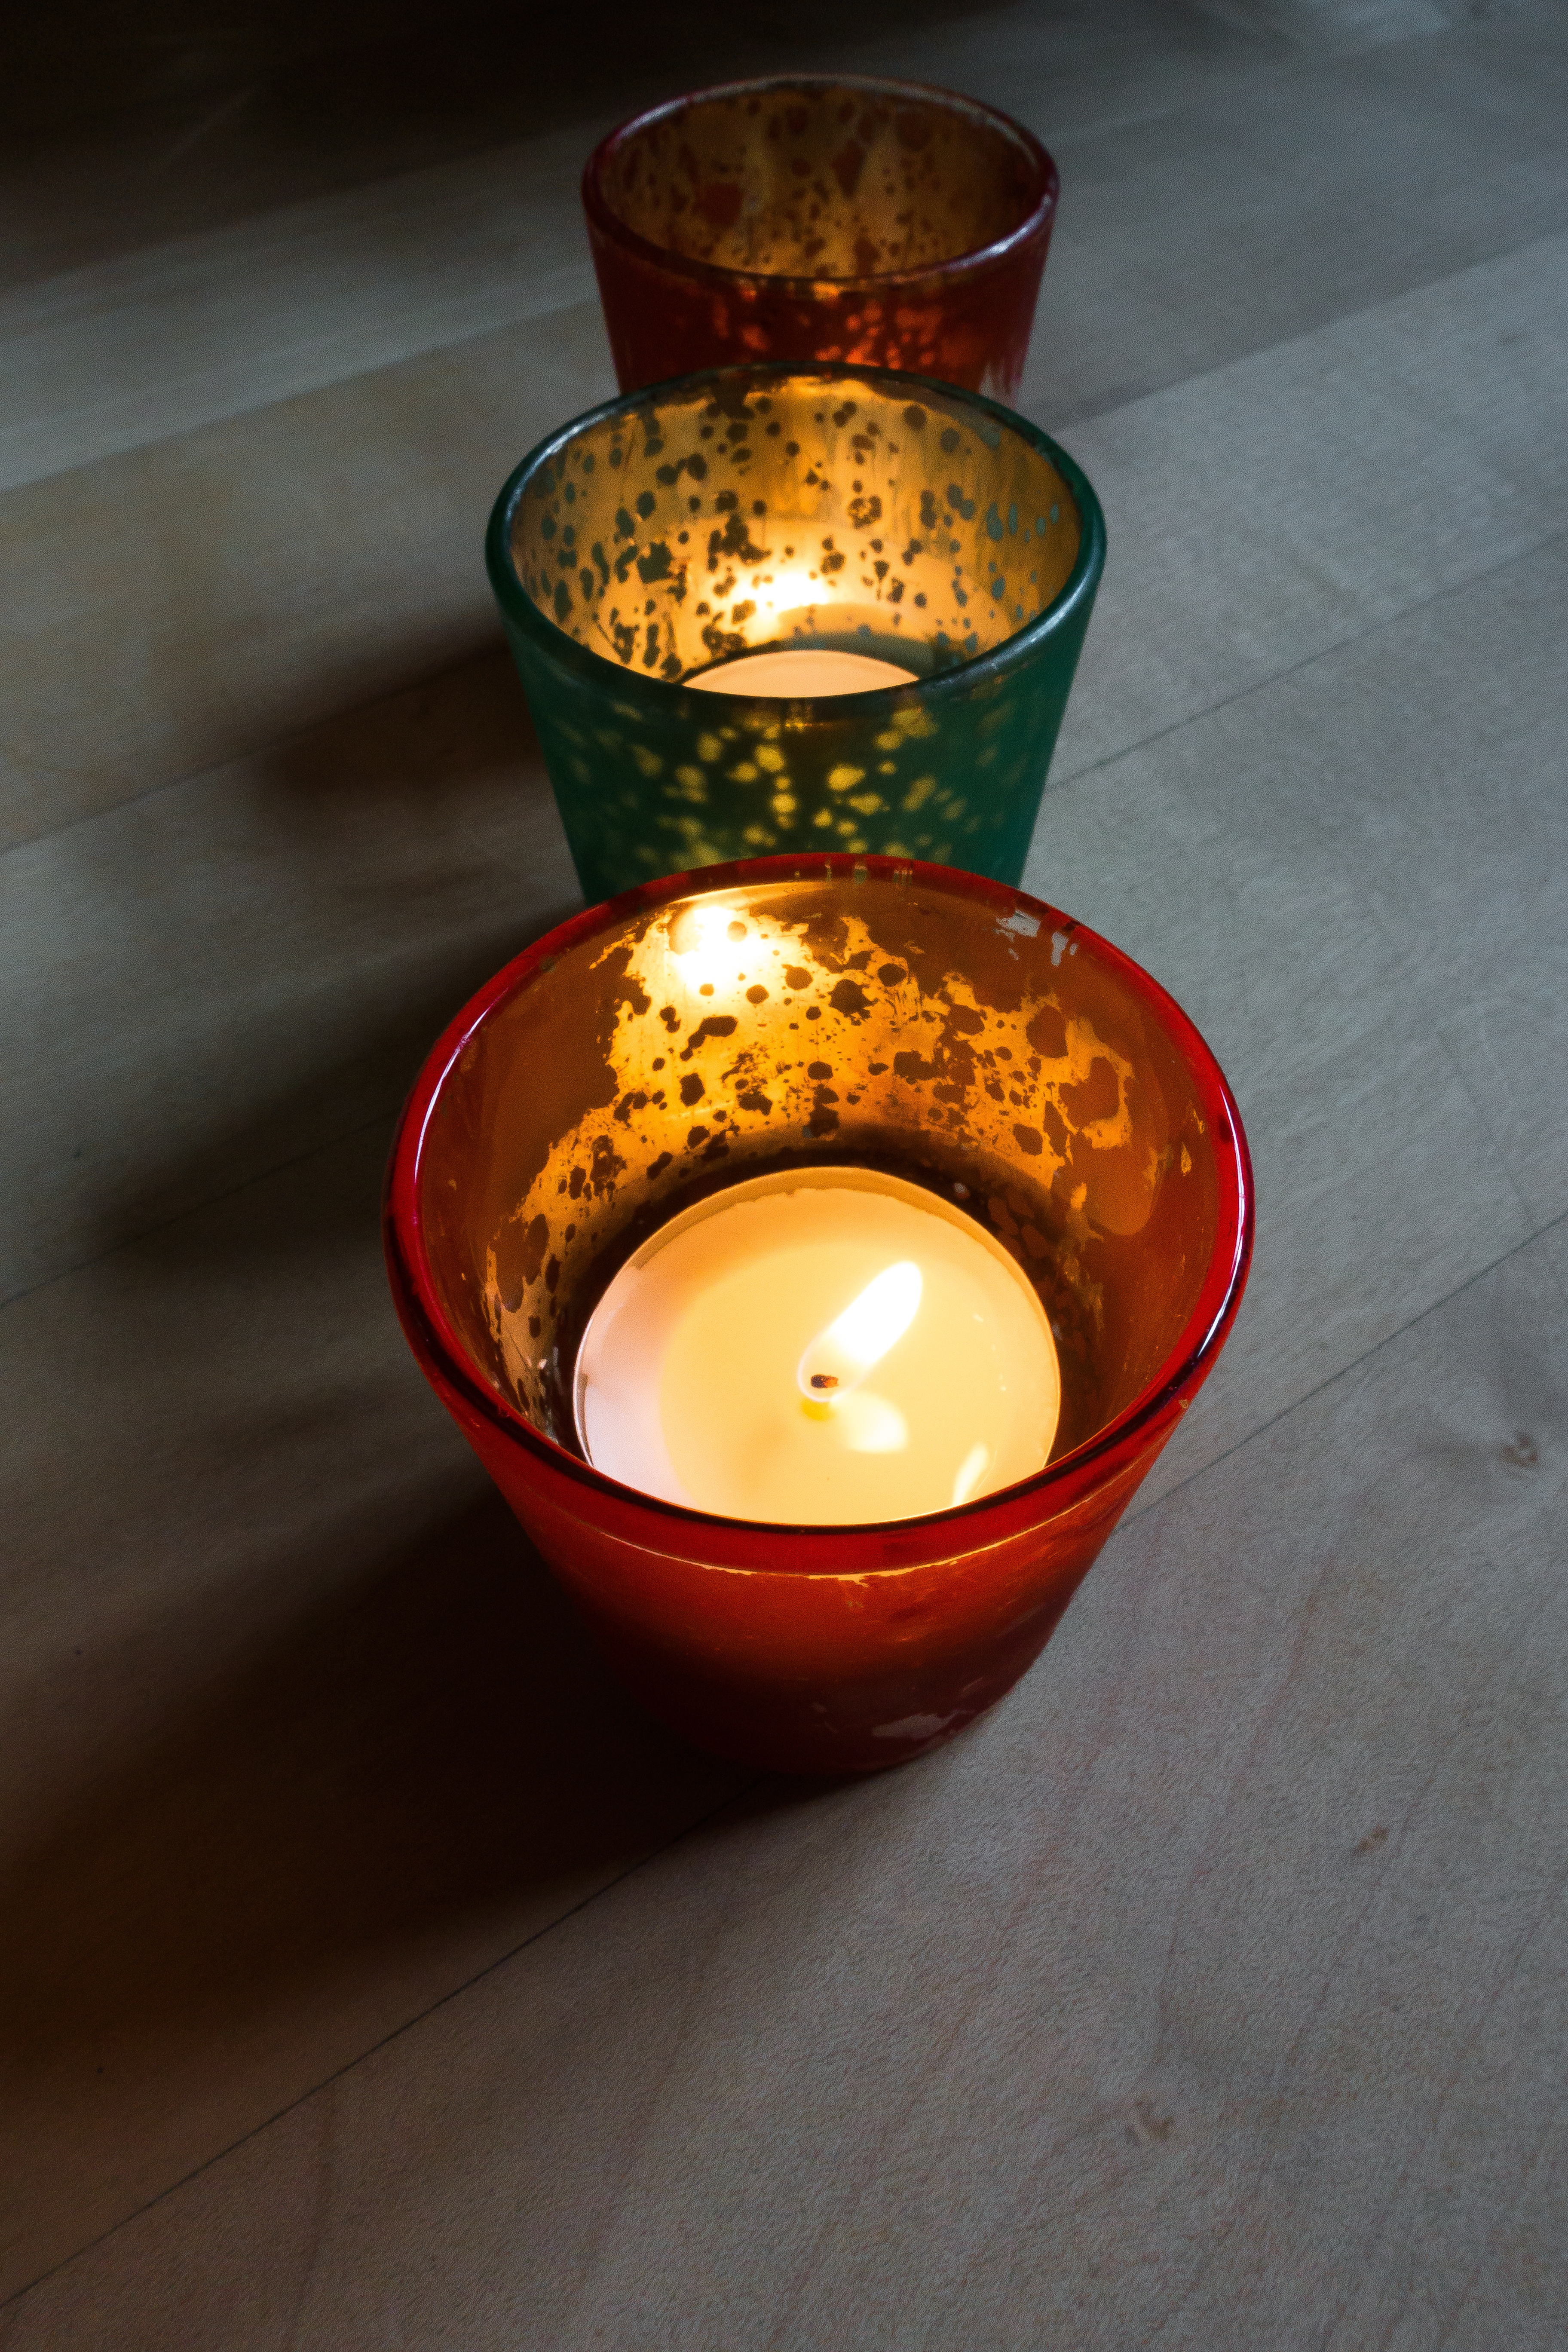
table, light, atmosphere, green, red, color, ceramic, flame, cozy, yellow, candle, lighting, material, burn, christmas time, december, quiet, shape, candlelight, tealight